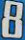
Number: 8